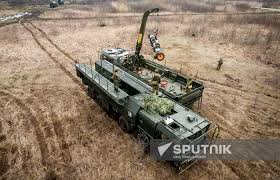
Label: Iskander